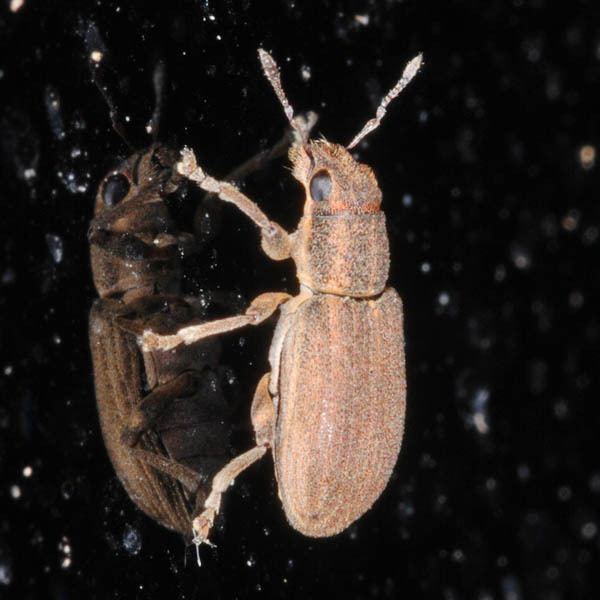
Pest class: pea_leaf_weevil